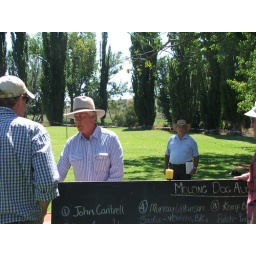
Weekend in Orange: Molong sheep dog trials